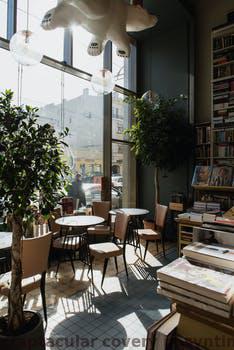
Label: Watermark